Mount Entoto

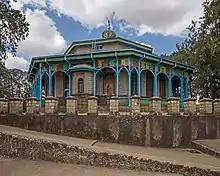
Entoto Maryam Church

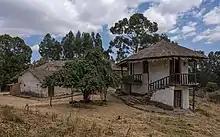
Emperor's palace

Mount Entoto is the highest peak on the Entoto Mountains, which overlooks the city of Addis Ababa, the capital of Ethiopia. It reaches 3,200 meters above sea level.